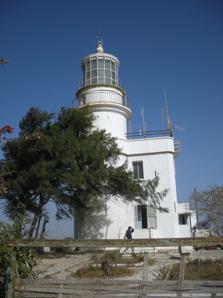
Building: Les Mamelles Lighthouse
Country: Senegal
Year built: 1864
Lighthouse Les Mamelles Lighthouse The lighthouse in 2008 Location Ouakam , Dakar , Senegal Coordinates 14°43′25.7″N 17°30′06.6″W / 14.723806°N 17.501833°W / 14.723806; -17.501833 Tower Constructed 1864 Height 16 metres (52 ft) Light Focal height 120 metres (390 ft) Lens second order Fresnel lens Range 31 nautical miles (57 km; 36 mi) Characteristic Fl W 5s Les Mamelles Lighthouse ( French : Phare des Mamelles ) is a strategically important lighthouse situated near Cap Vert , the westernmost point of Africa, on the outskirts of Dakar the capital of Senegal . Completed in 1864, it has been described as "one of the world's great lighthouses, guiding ships around the western tip of Africa". It is located on the higher of the Deux Mamelles , a pair of prominent hills in Ouakam , a suburban commune of Dakar , 4 km southeast of Almadies and 9 km northwest of Dakar on the Cap-Vert peninsula. Description Light in operation 2007 The completely white lighthouse consists of a 16 metres (52 ft)) cylindrical tower attached to the seaward side of a two-storey building. The ground floor contains the machine room housing a generator and battery backup set. On the second floor is the watch room, which is used by the duty keepers during the night. A spiral staircase climbs up to the lantern room, containing the Barbier, Benard, et Turenne 2nd order Fresnel lens that floats in a bath of mercury. It is illuminated by a 1000 watt halogen lamp operating on alternating current at 220 volts. The light produces a white flash every five seconds at a focal height of 120 metres (390 ft). With a nominal range of 31 nautical miles (57 km; 36 mi), it is one of the most powerful in Africa. Initially fuelled with oil, the light is now electrified, but remains staffed as it is not automated. The lighthouse is open to the public, with guided tours offered by the lighthouse keepers. Views from the lantern gallery provide panoramic views of the entire peninsula, including Almadies, N'Gor, Ouakam, and the African Renaissance Monument which is located on the second of the Deux Mamelles hills. It is maintained by the lighthouses and beacons division ( French : subdivision des Phares et Balises ) of the Dakar Port authority . It is registered under the international Admiralty number D3004 and has the NGA identifier of 113-24392. See also Senegal portal Engineering portal List of lighthouses in Senegal References Wikimedia Commons has media related to Phare des Mamelles .